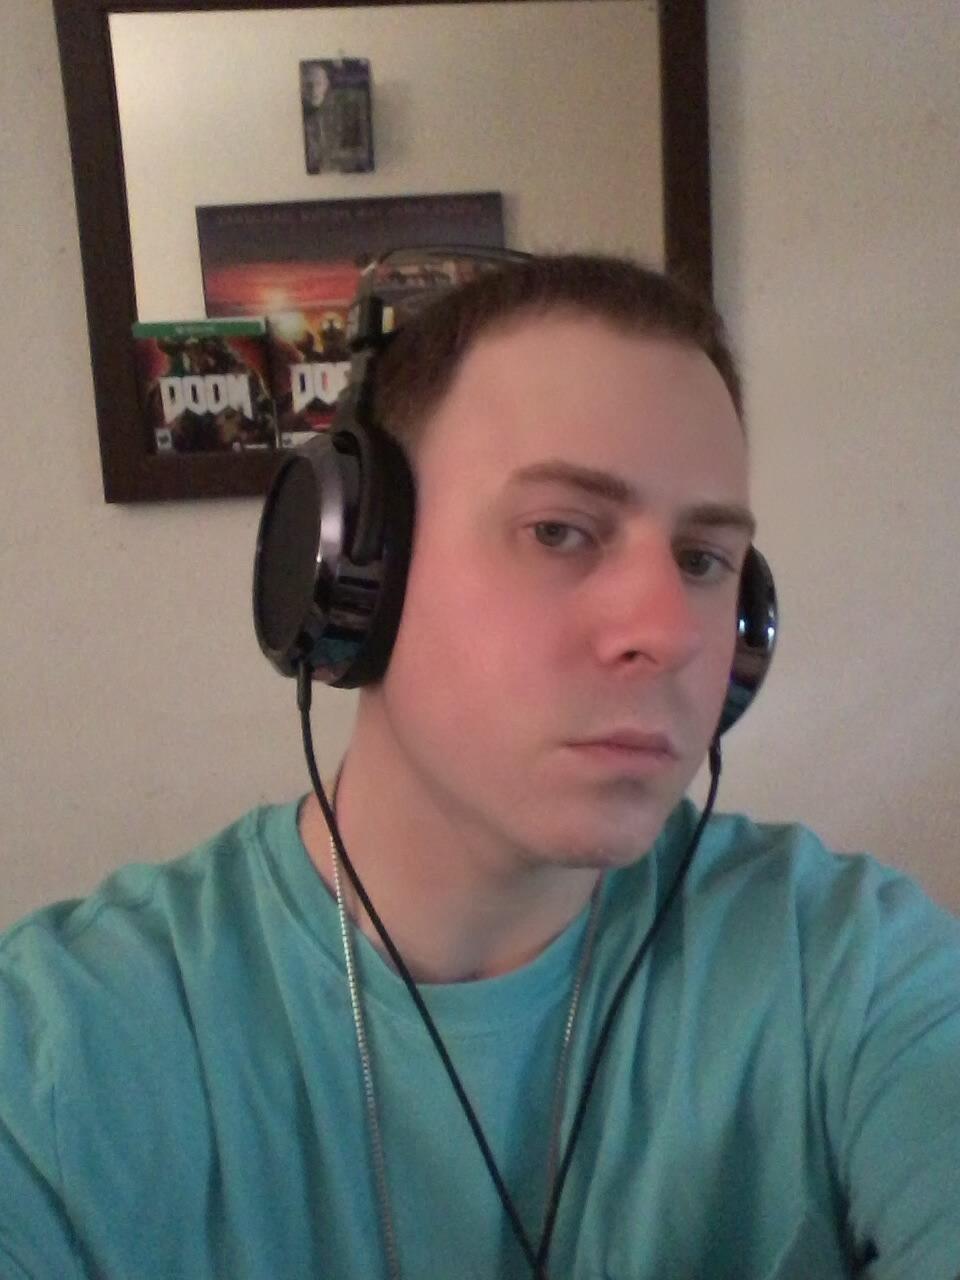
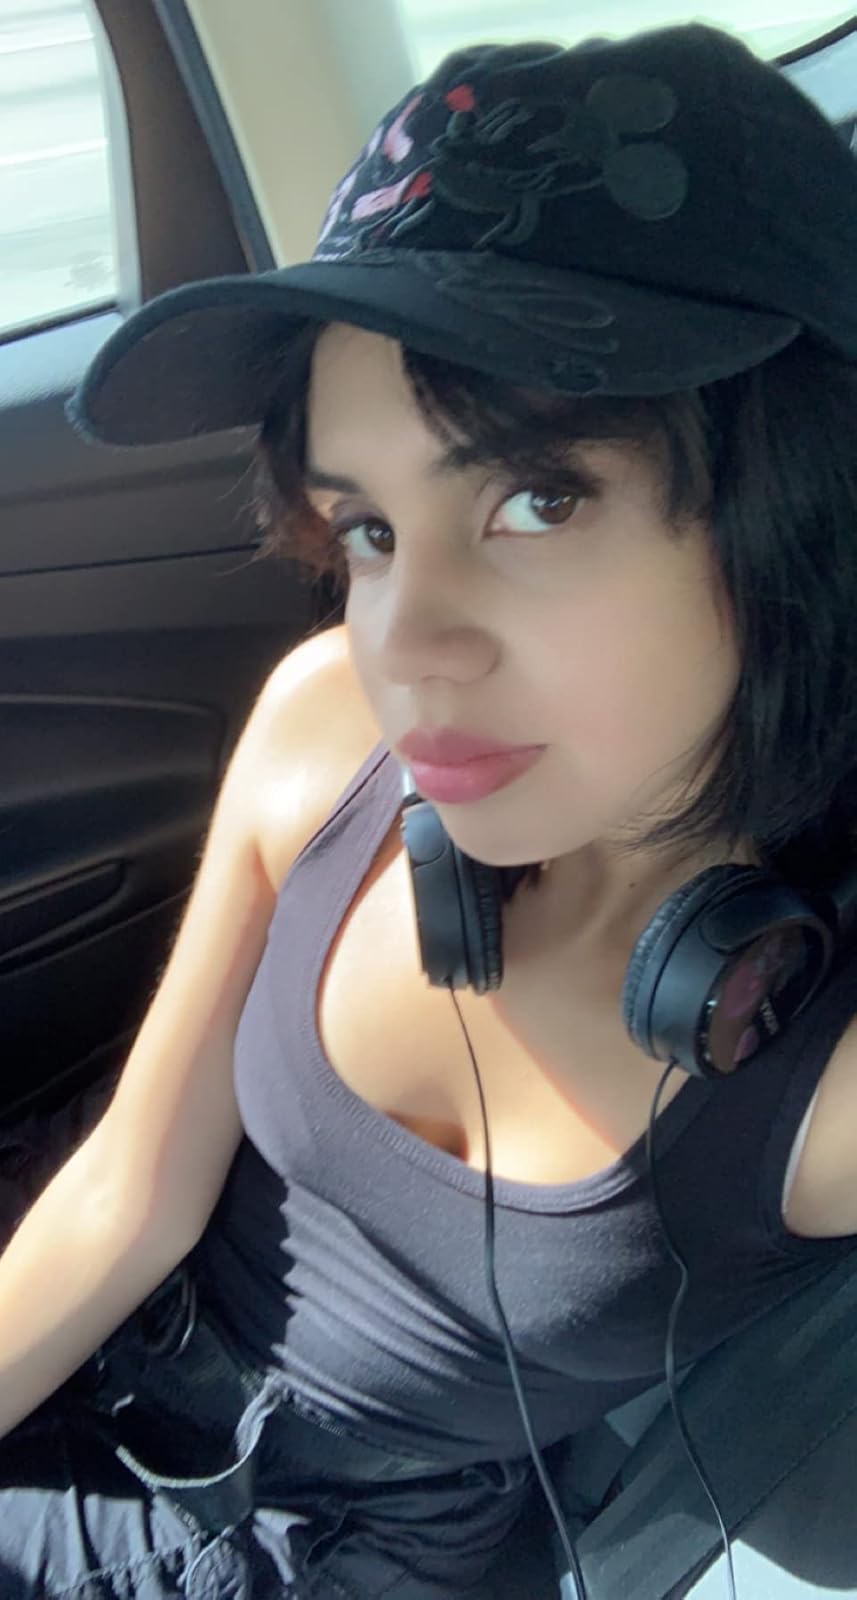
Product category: headphones
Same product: no